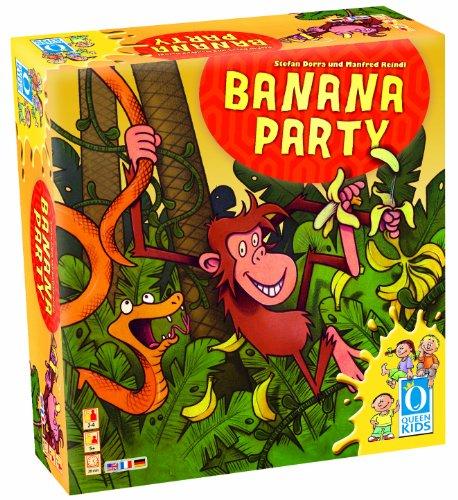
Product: Banana Party
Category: Toys & Games | Games & Accessories | Board Games
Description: Try to collect the most bananas.
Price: $14.88
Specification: ProductDimensions:11.5x3.2x11.5inches|ItemWeight:3.7pounds|ShippingWeight:3.7pounds(Viewshippingratesandpolicies)|DomesticShipping:ItemcanbeshippedwithinU.S.|InternationalShipping:ThisitemcanbeshippedtoselectcountriesoutsideoftheU.S.LearnMore|ASIN:B00ANSYM2G|Itemmodelnumber:QUG61051|Manufacturerrecommendedage:5yearsandup